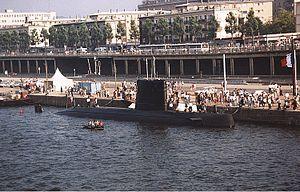
Sous-marin français Agosta en escale à Rouen en juillet 1994 à l'occasion de la manifestation ""Armada de la liberté"" Original caption&#58
La classe Agosta est un type de sous-marin d'attaque à propulsion classique de conception française des années 1970. Ils ont été remplacés en France par la classe Rubis à propulsion nucléaire.